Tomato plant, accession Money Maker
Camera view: horizontal (90 deg, fisheye); turntable rotation: 90 degrees
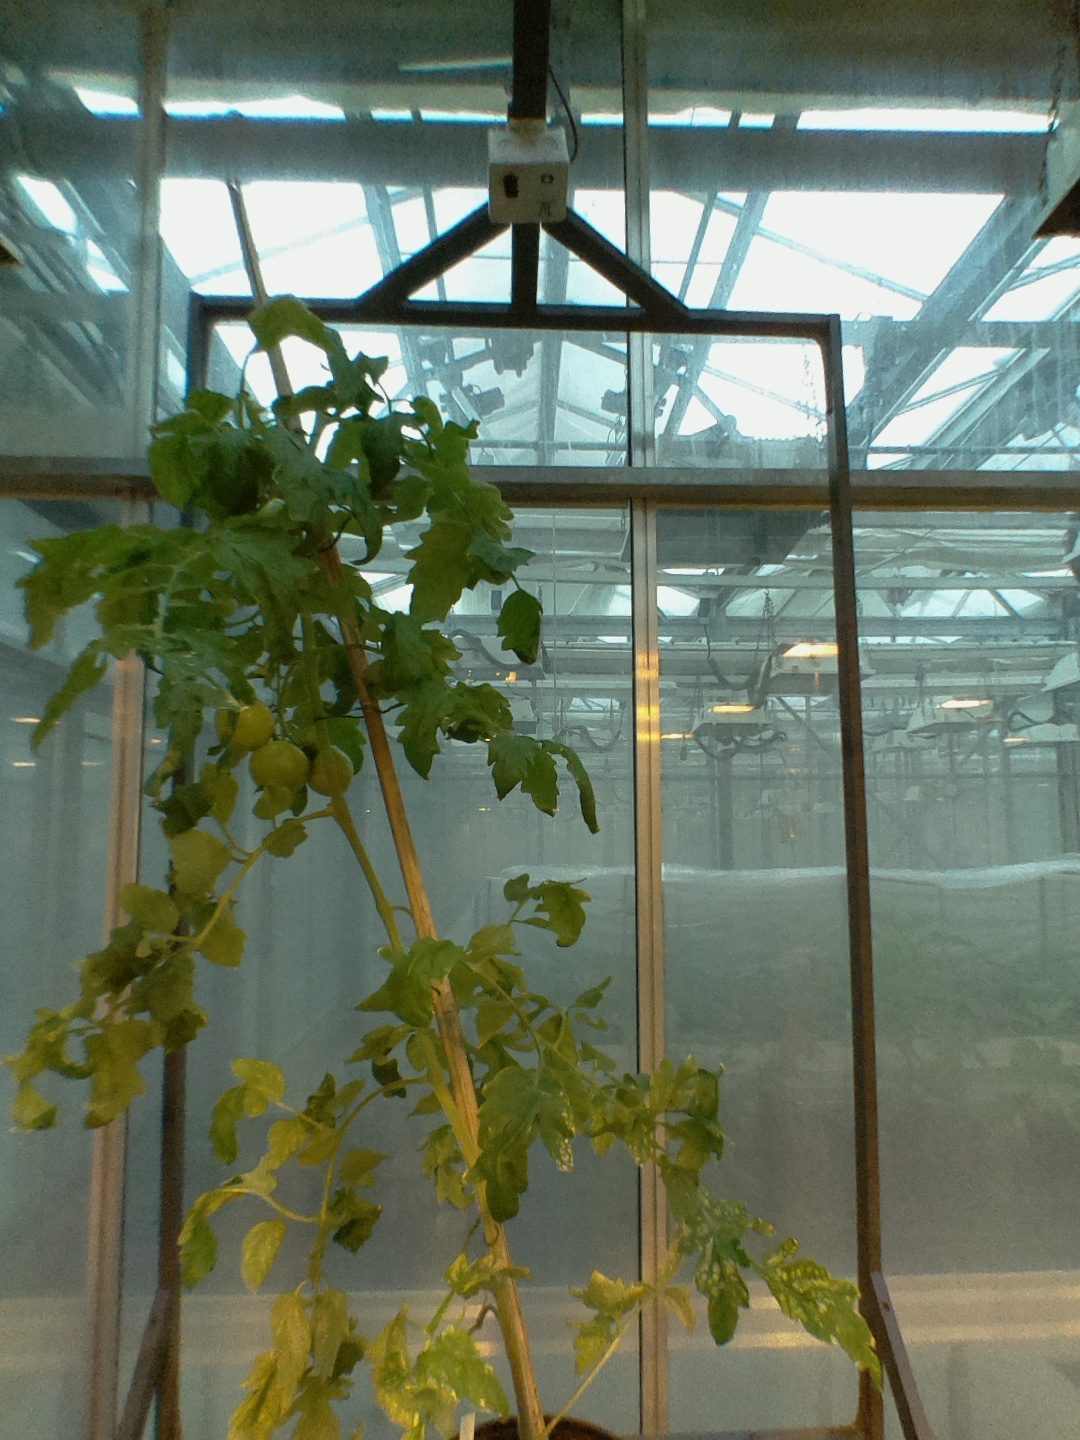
BBCH growth stage 76: 60%-70% of final fruit size